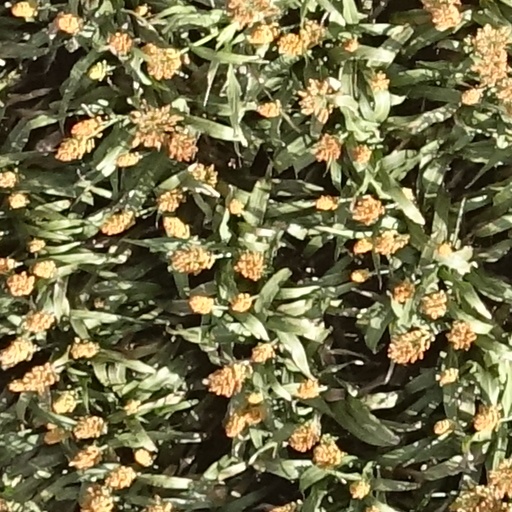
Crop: sorghum